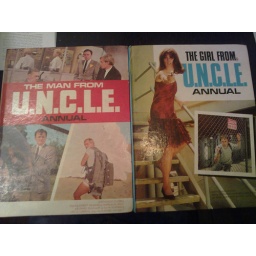
Deeply ashamed to have only just found the best two books in the #readingweek local library